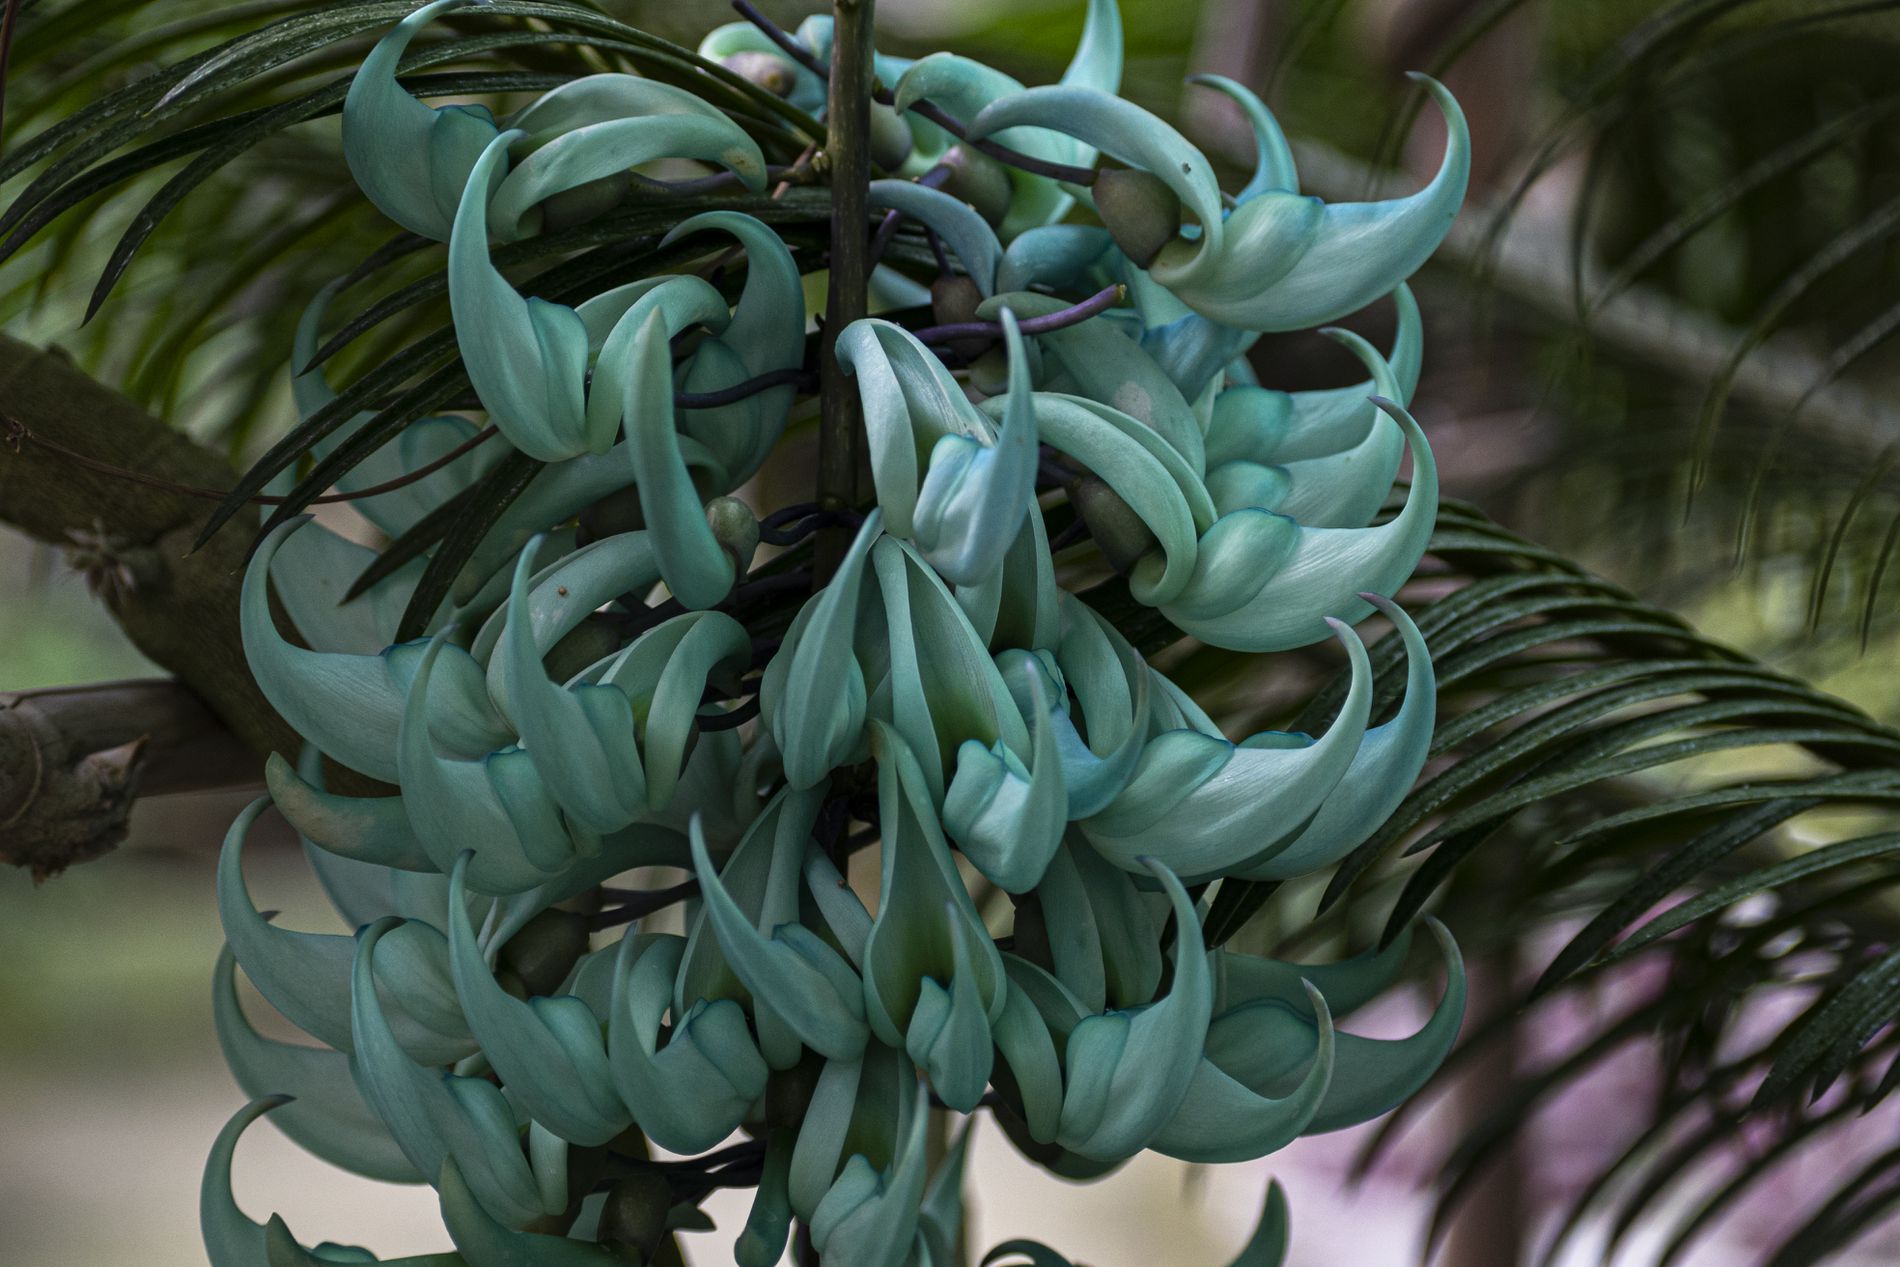
Natural plants.
Strongylodon macrobotrys blooms hang from the trunk, surrounded by plants and a soft blur background.
Taken from a close-up, eye-level perspective, the image highlights the curves of the Strongylodon macrobotrys flowers. The blurred background and surrounding plants create a dreamy, tropical atmosphere with a palette of greens, teals, and subtle purples.
Labels: Accessories, Gemstone, Jade, Jewelry, Ornament, Plant, Flower, Green, Strongylodon macrobotrys, Trunk, Plants, Blur background
Camera: NIKON CORPORATION NIKON Z 5
Lens: VR 70-300mm f/4.5-6.3G
Aperture: F4.8
Exposure: 1/125 sec
ISO: 640
Focal length: 102.0 mm